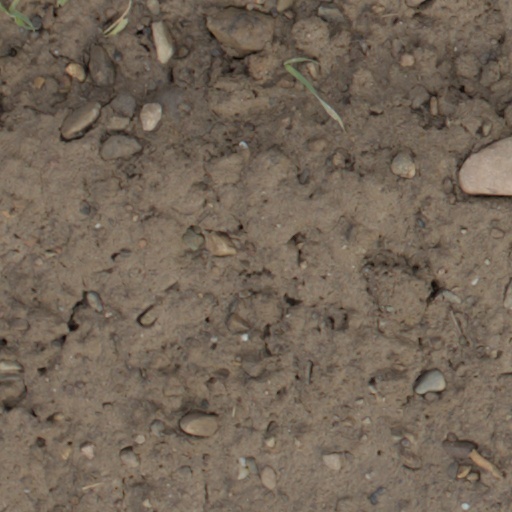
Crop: wheat